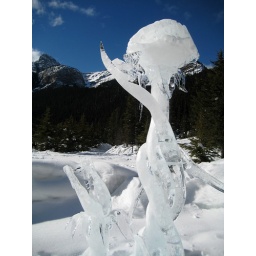
Bug eating plant - in ice!